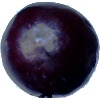
Label: Plum 2